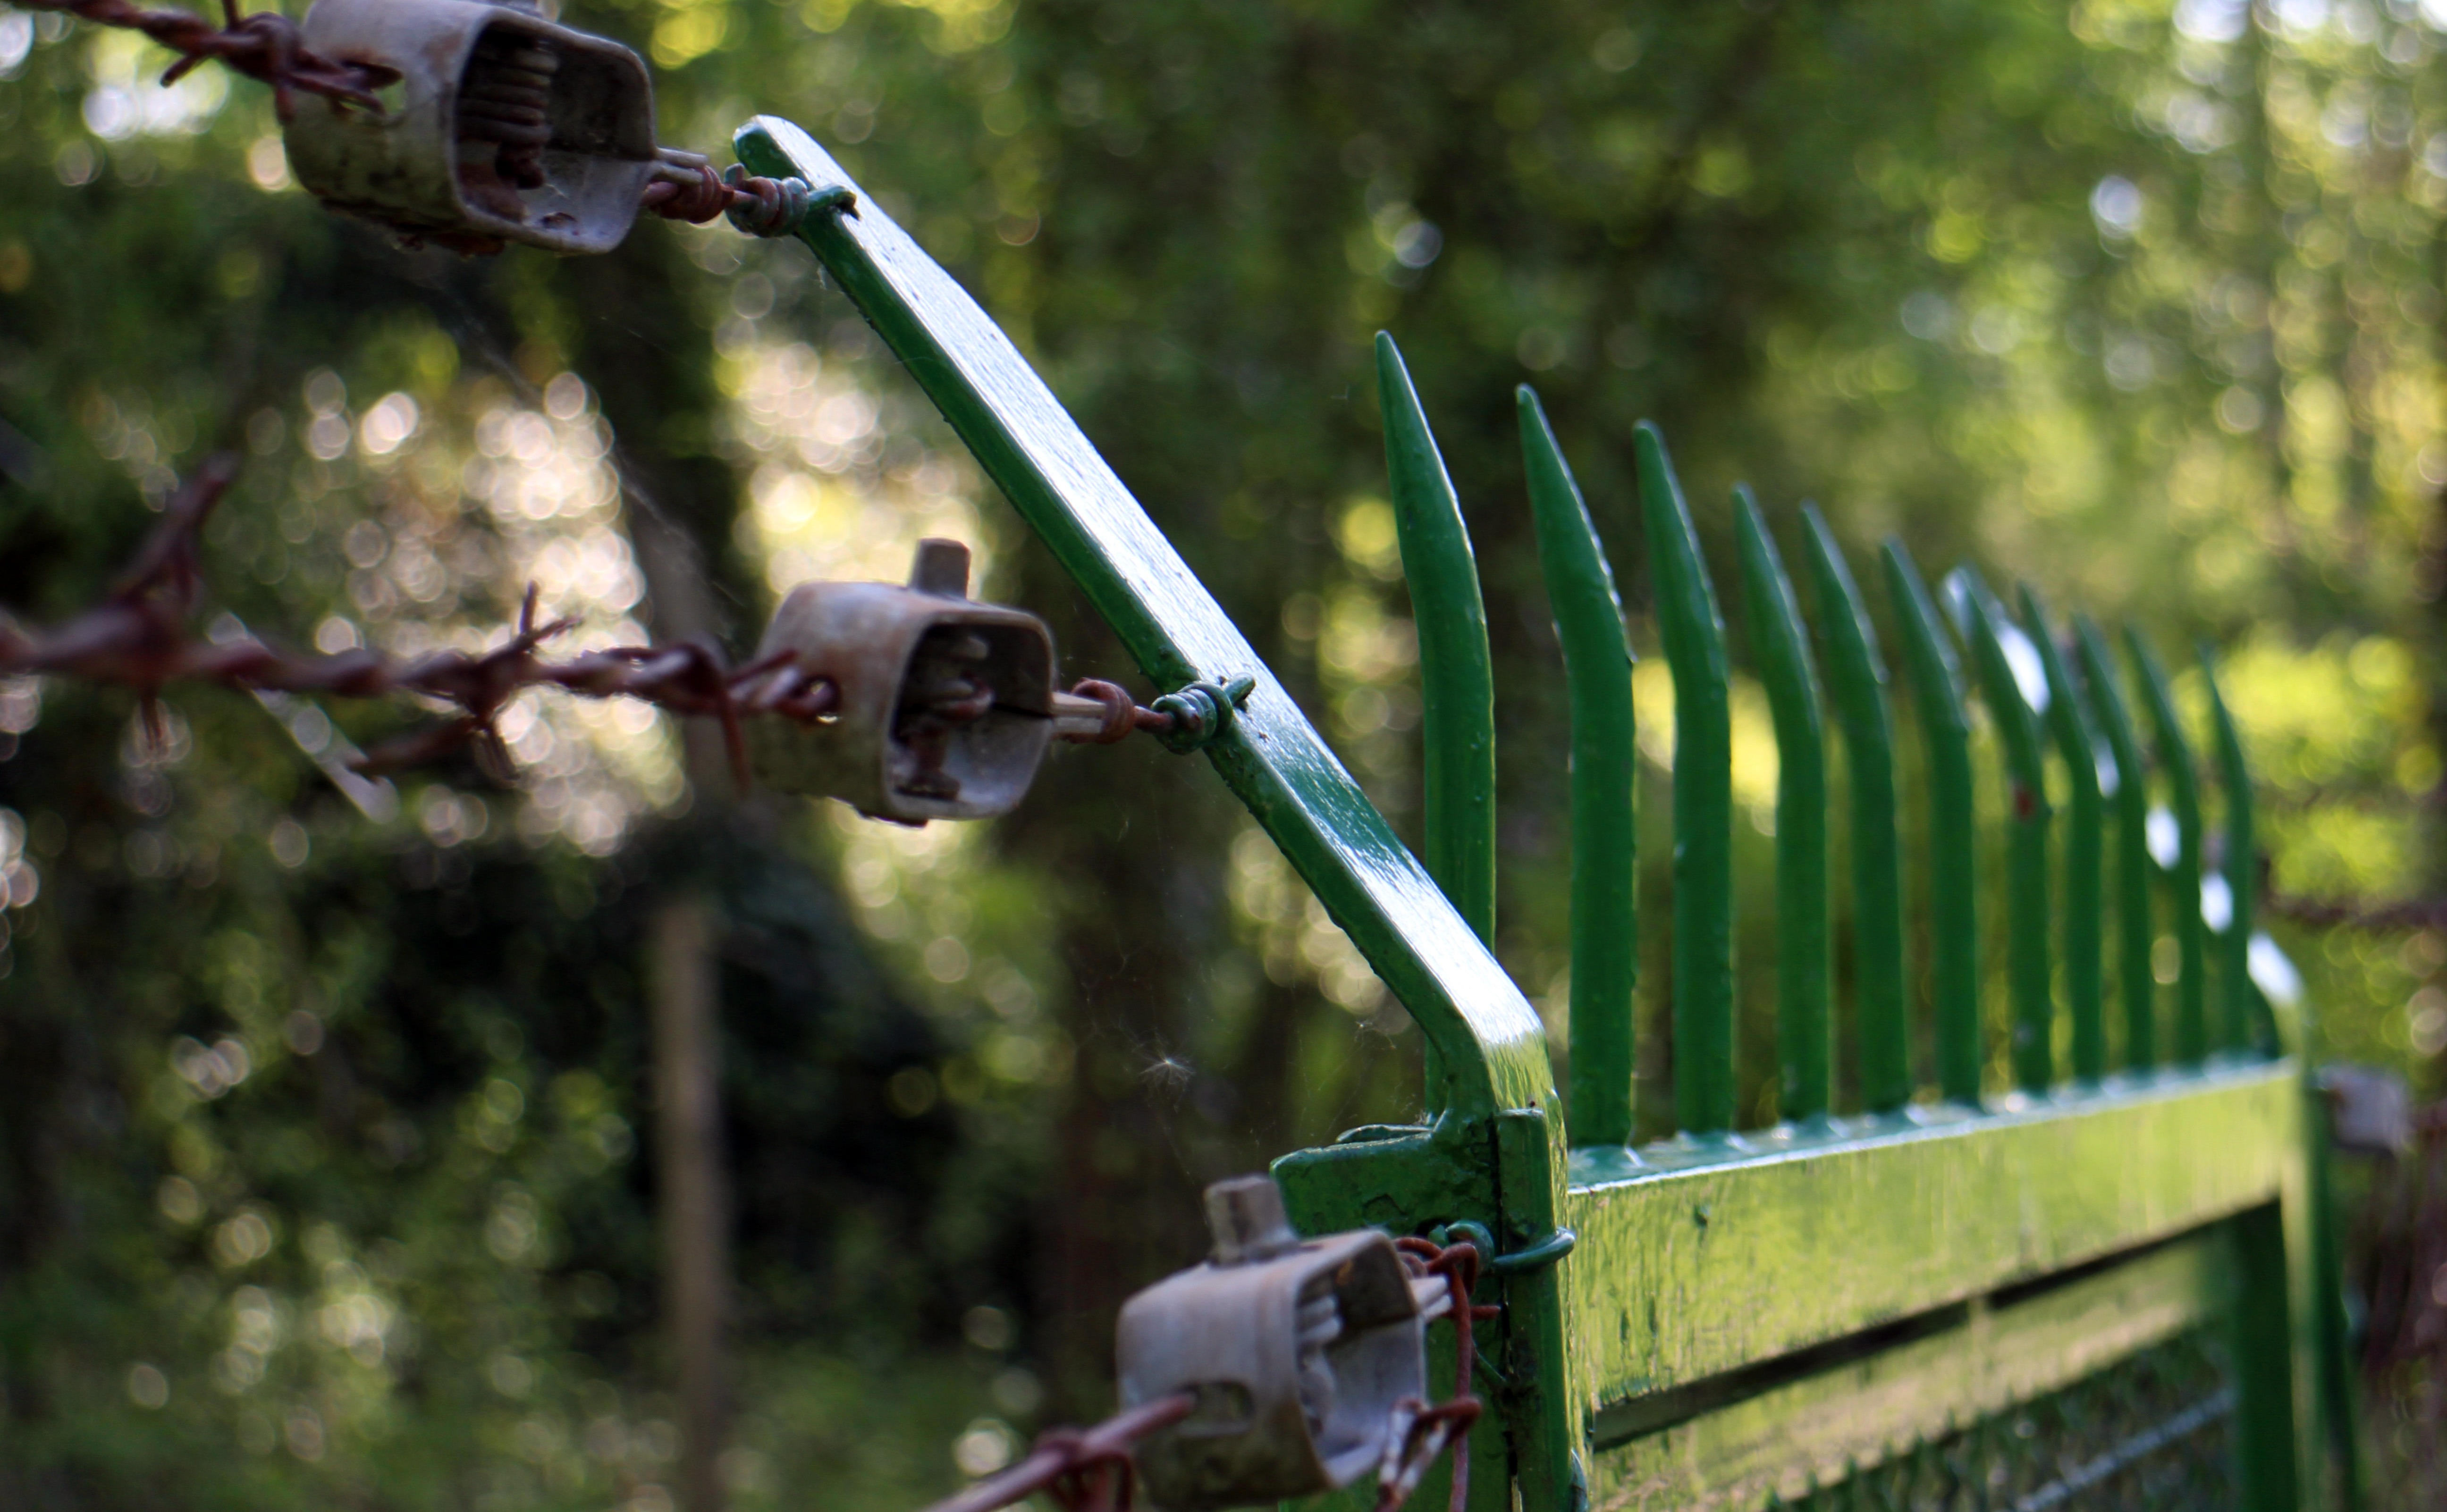
tree, fence, barbed wire, lawn, flower, wire, green, vehicle, security, protection, iron tips, burglary, demarcation, theft protection